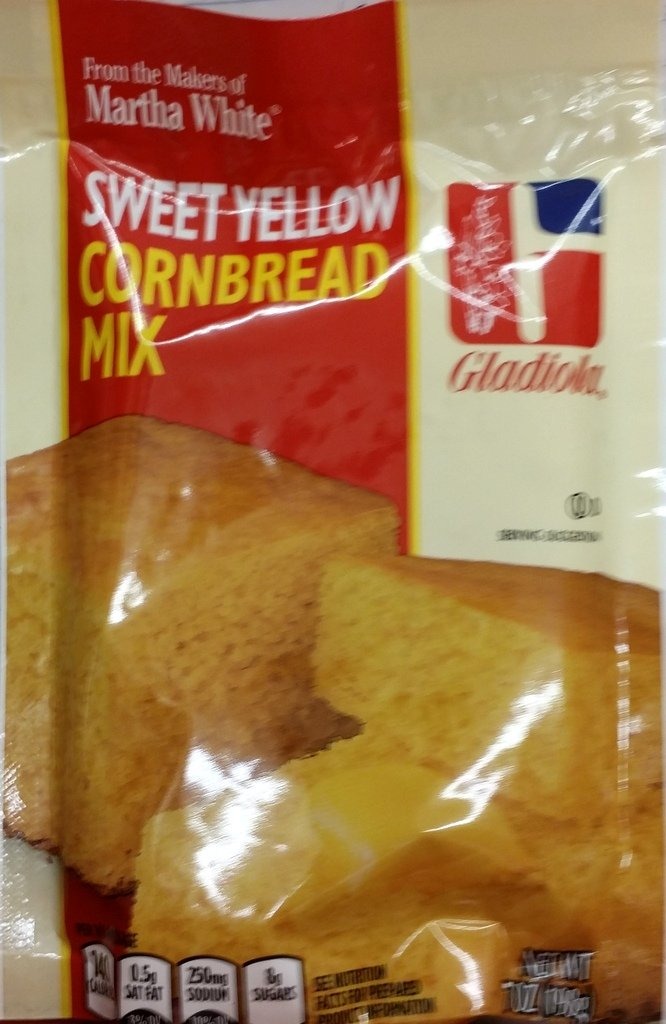
Item Name: Gladiola Martha White Sweet Yellow Cornbread Mix 6 Oz (Pack of 6)
Value: 36.0
Unit: Ounce

Price: 1.98